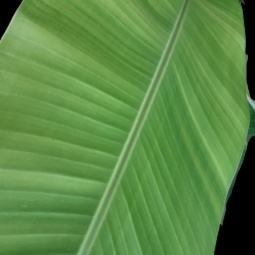
Label: Healthy